Quetiapine

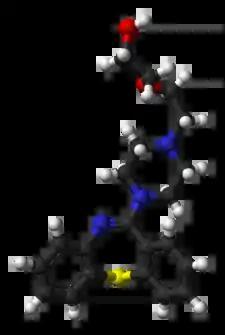

Quetiapine, sold under the brand name Seroquel among others, is an atypical antipsychotic medication used in the treatment of schizophrenia, bipolar disorder, bipolar depression, and major depressive disorder. Despite being widely prescribed as a sleep aid due to its tranquillizing effects, the benefits of such use may not outweigh the risk of undesirable side effects. It is taken orally.